Edgar Brandt

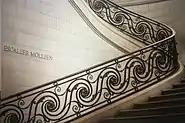
Escalier Mollien Staircase, Musee du Louvre, Paris

At the end of the nineteenth century and beginning of the early twentieth century, there was a big influence of Japonisme within the design community. In 1922, Siegfried Bing displayed a massive collection of Japanese prints at the Ecole des Beaux-Arts. As a result, Japanese culture began to circulate throughout French society. In turn, Brandt began to implement Japanese motifs into his work. One motif in particular Brandt referenced was Japanese birds. In the wrought-iron grille, Les Cigognes d’Alsace, Brandt imitated Japanese storks that are represented in Japanese textiles of the eighteenth-century. According to Kahr, in the book "Edgar Brandt: Master of Art Deco Ironwork", the panel “contains a central motif of three gilt-bronze storks flying in front of a scroll-filled sun. The shooting rays of the sun intermingle with variation of the “potato peeling” form. The hammering on the clouds and the incised lines chiseled into the rays emphasize the two-dimensional quality of the grille. The octagonal frame of the storks, juxtaposed against the rays and scrolls, offers a richness of contrasting shapes and colors”.